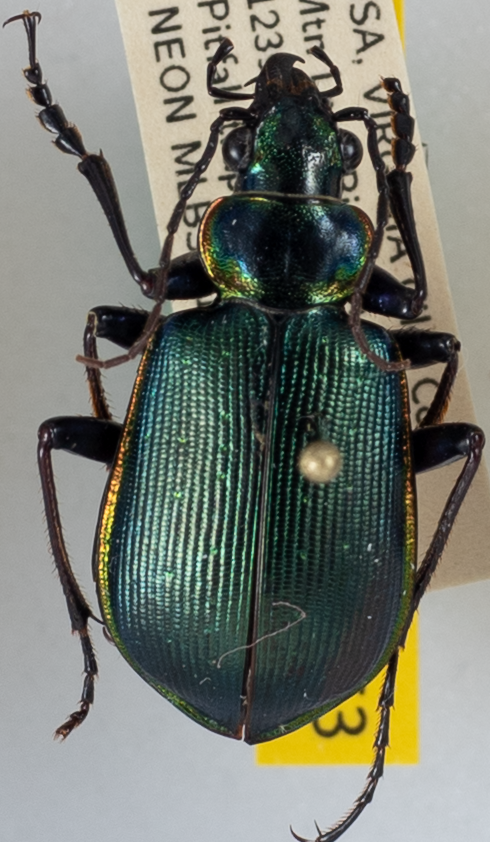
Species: Calosoma wilcoxi
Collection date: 2019-06-04
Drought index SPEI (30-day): -1.13
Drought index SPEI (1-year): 2.09
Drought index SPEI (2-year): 2.09